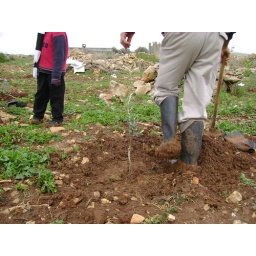
One more olive tree in the ground and a hope for a better future.